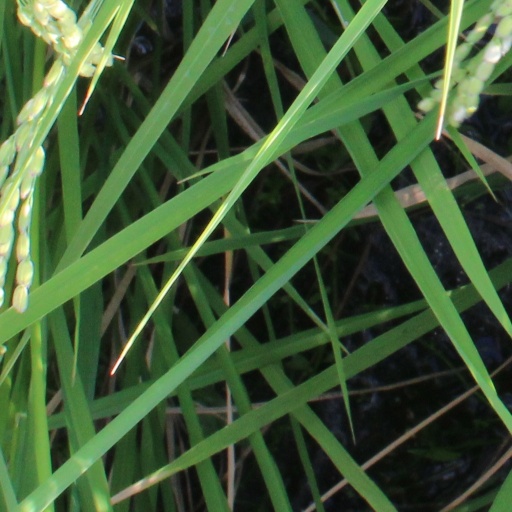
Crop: rice